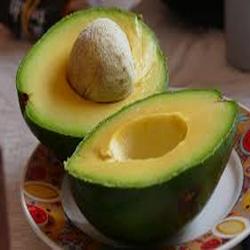
Label: Avocado